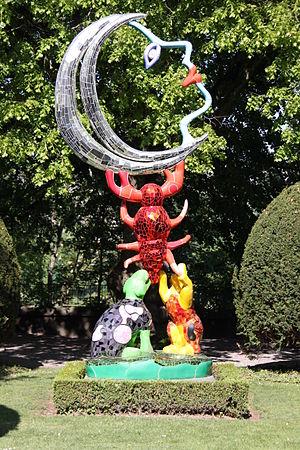
Le pop art féministe est la partie du pop art dont le contenu politique reflète les principes du mouvement féministe.